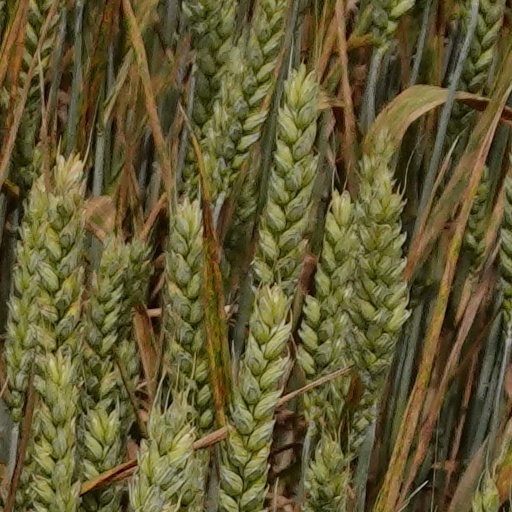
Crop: wheat